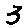
Label: 3